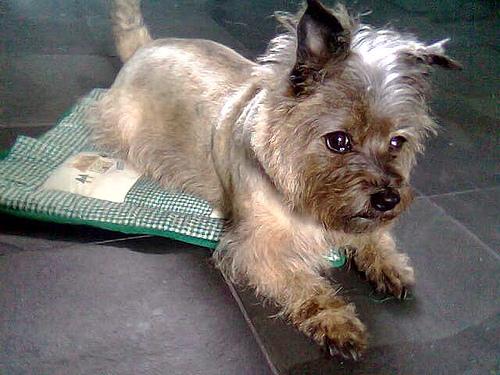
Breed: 211-n000009-cairn